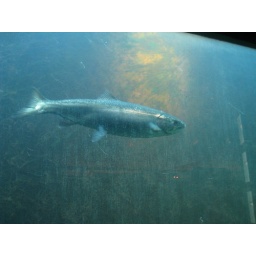
A salmon, probably a female Chinook, in the fish ladder at the Ballard locks